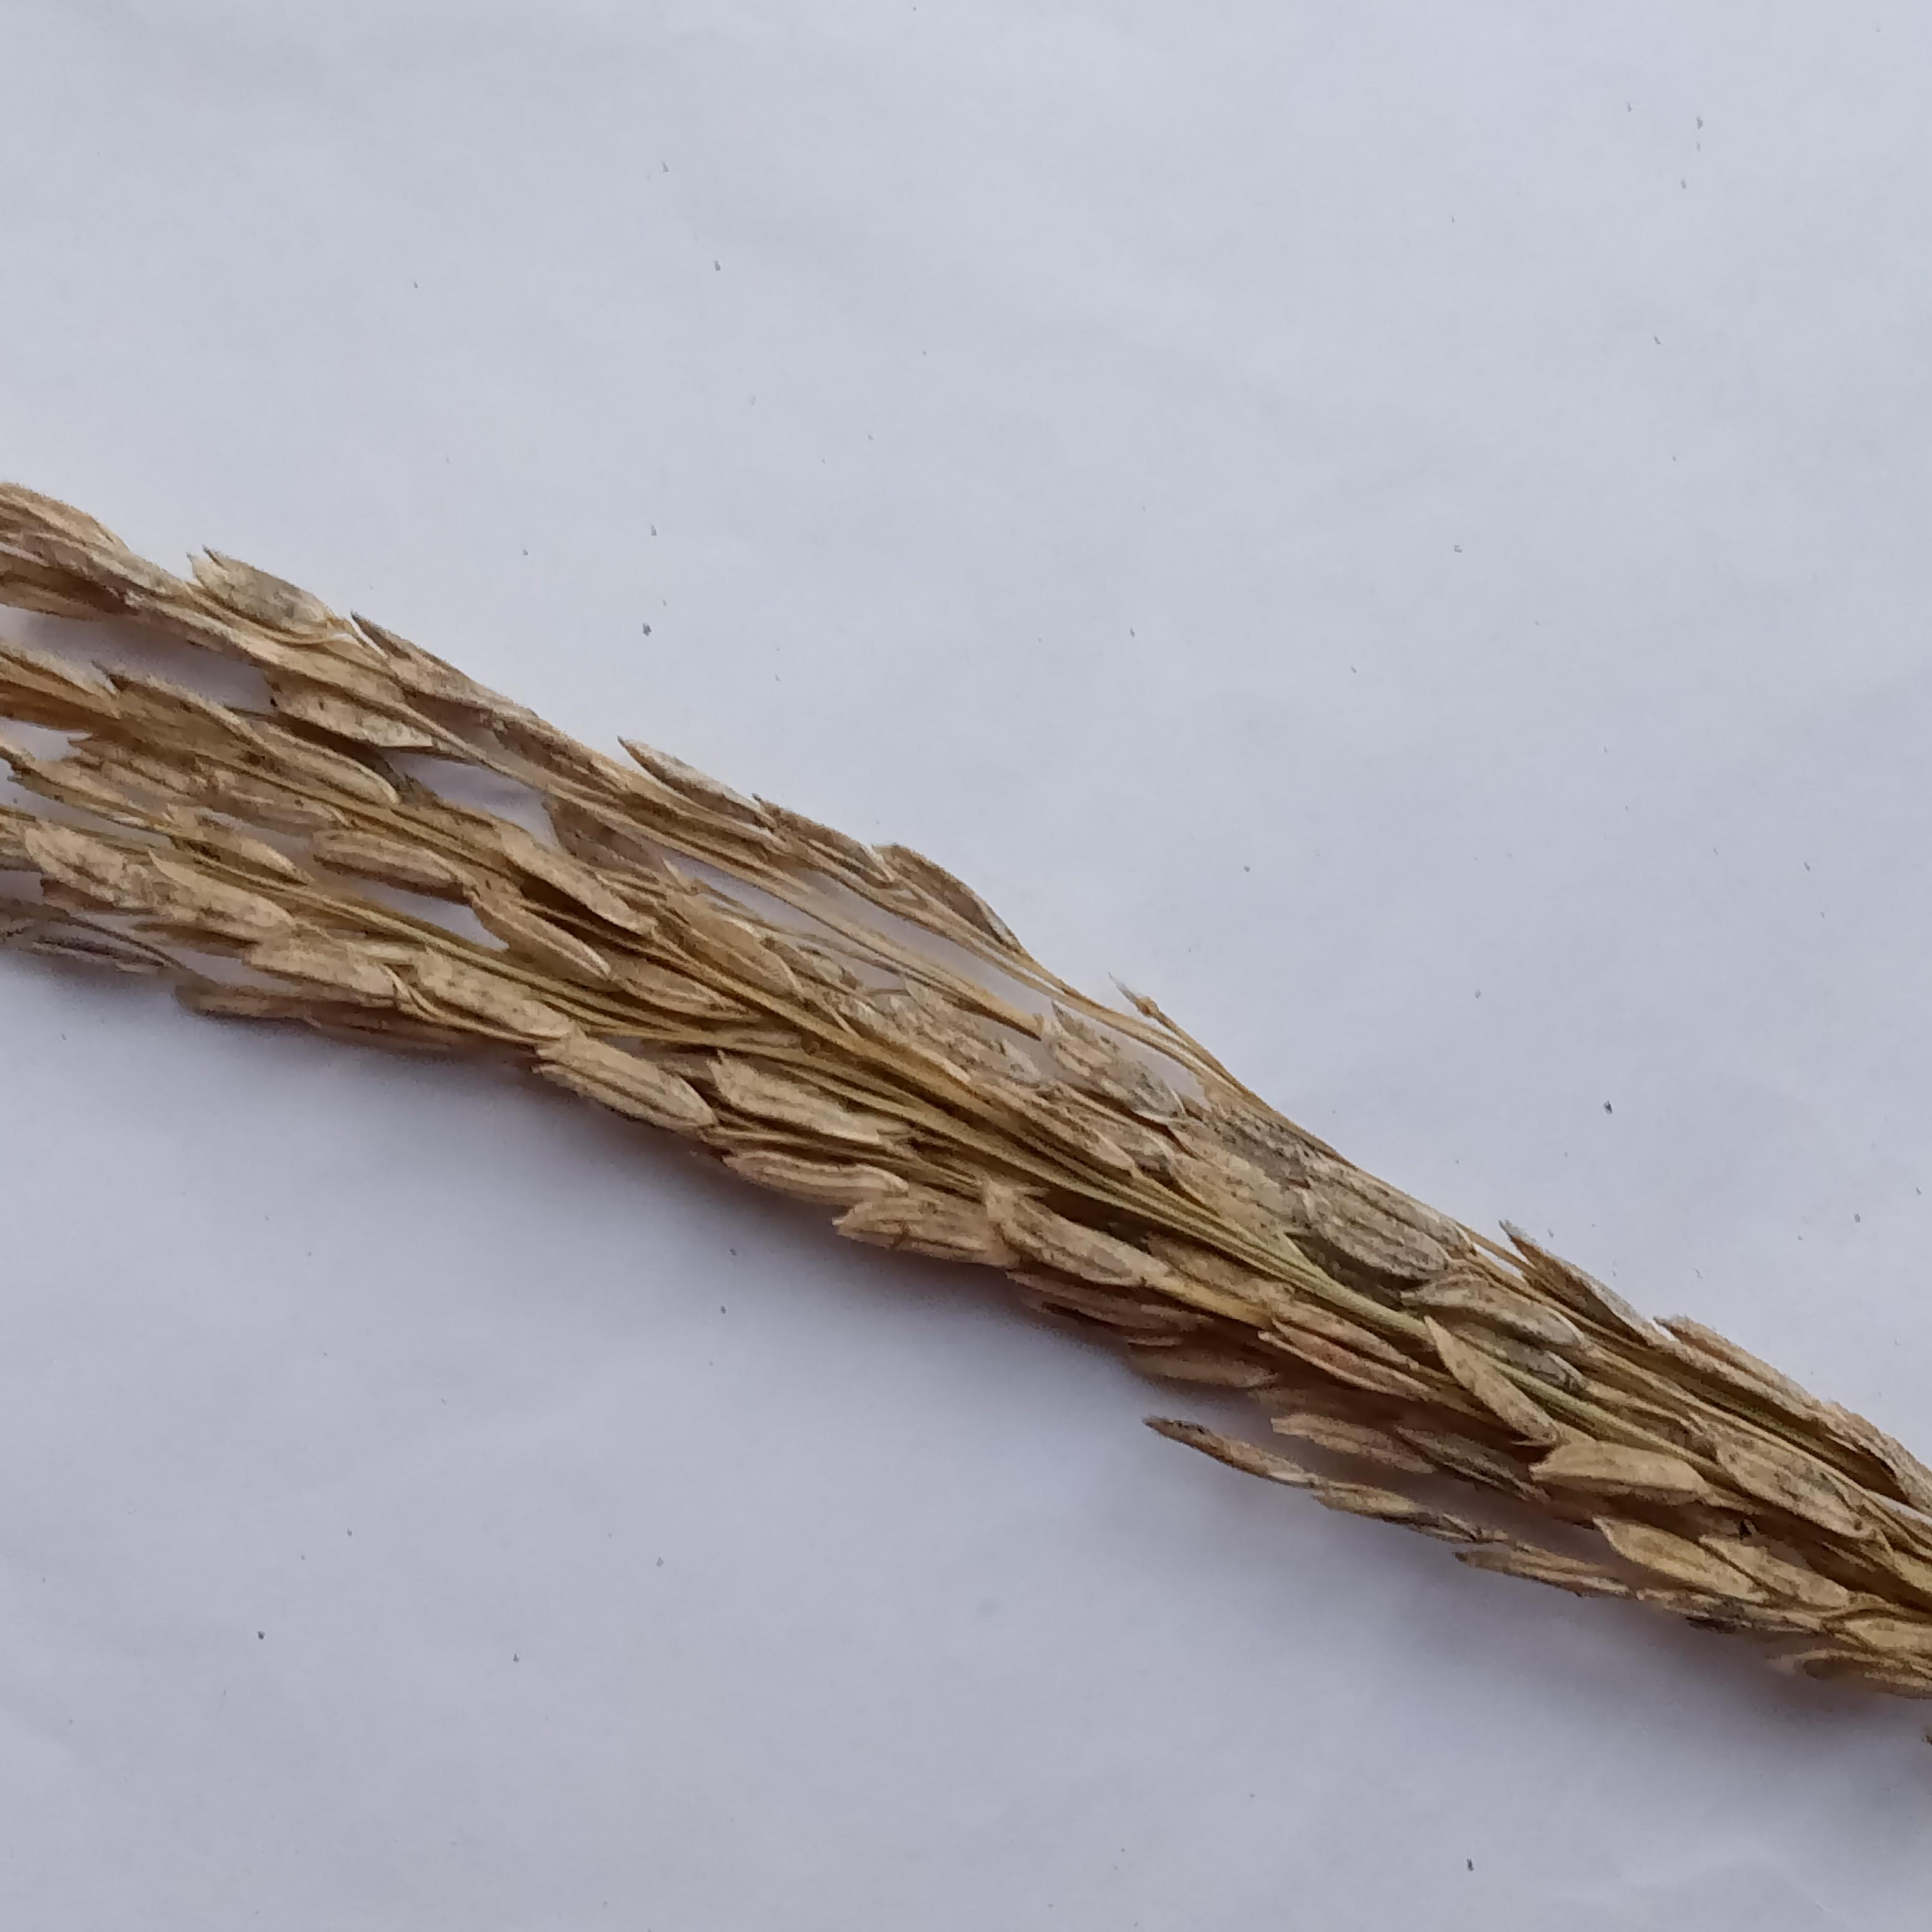
Label: Rice___Neck_Blast